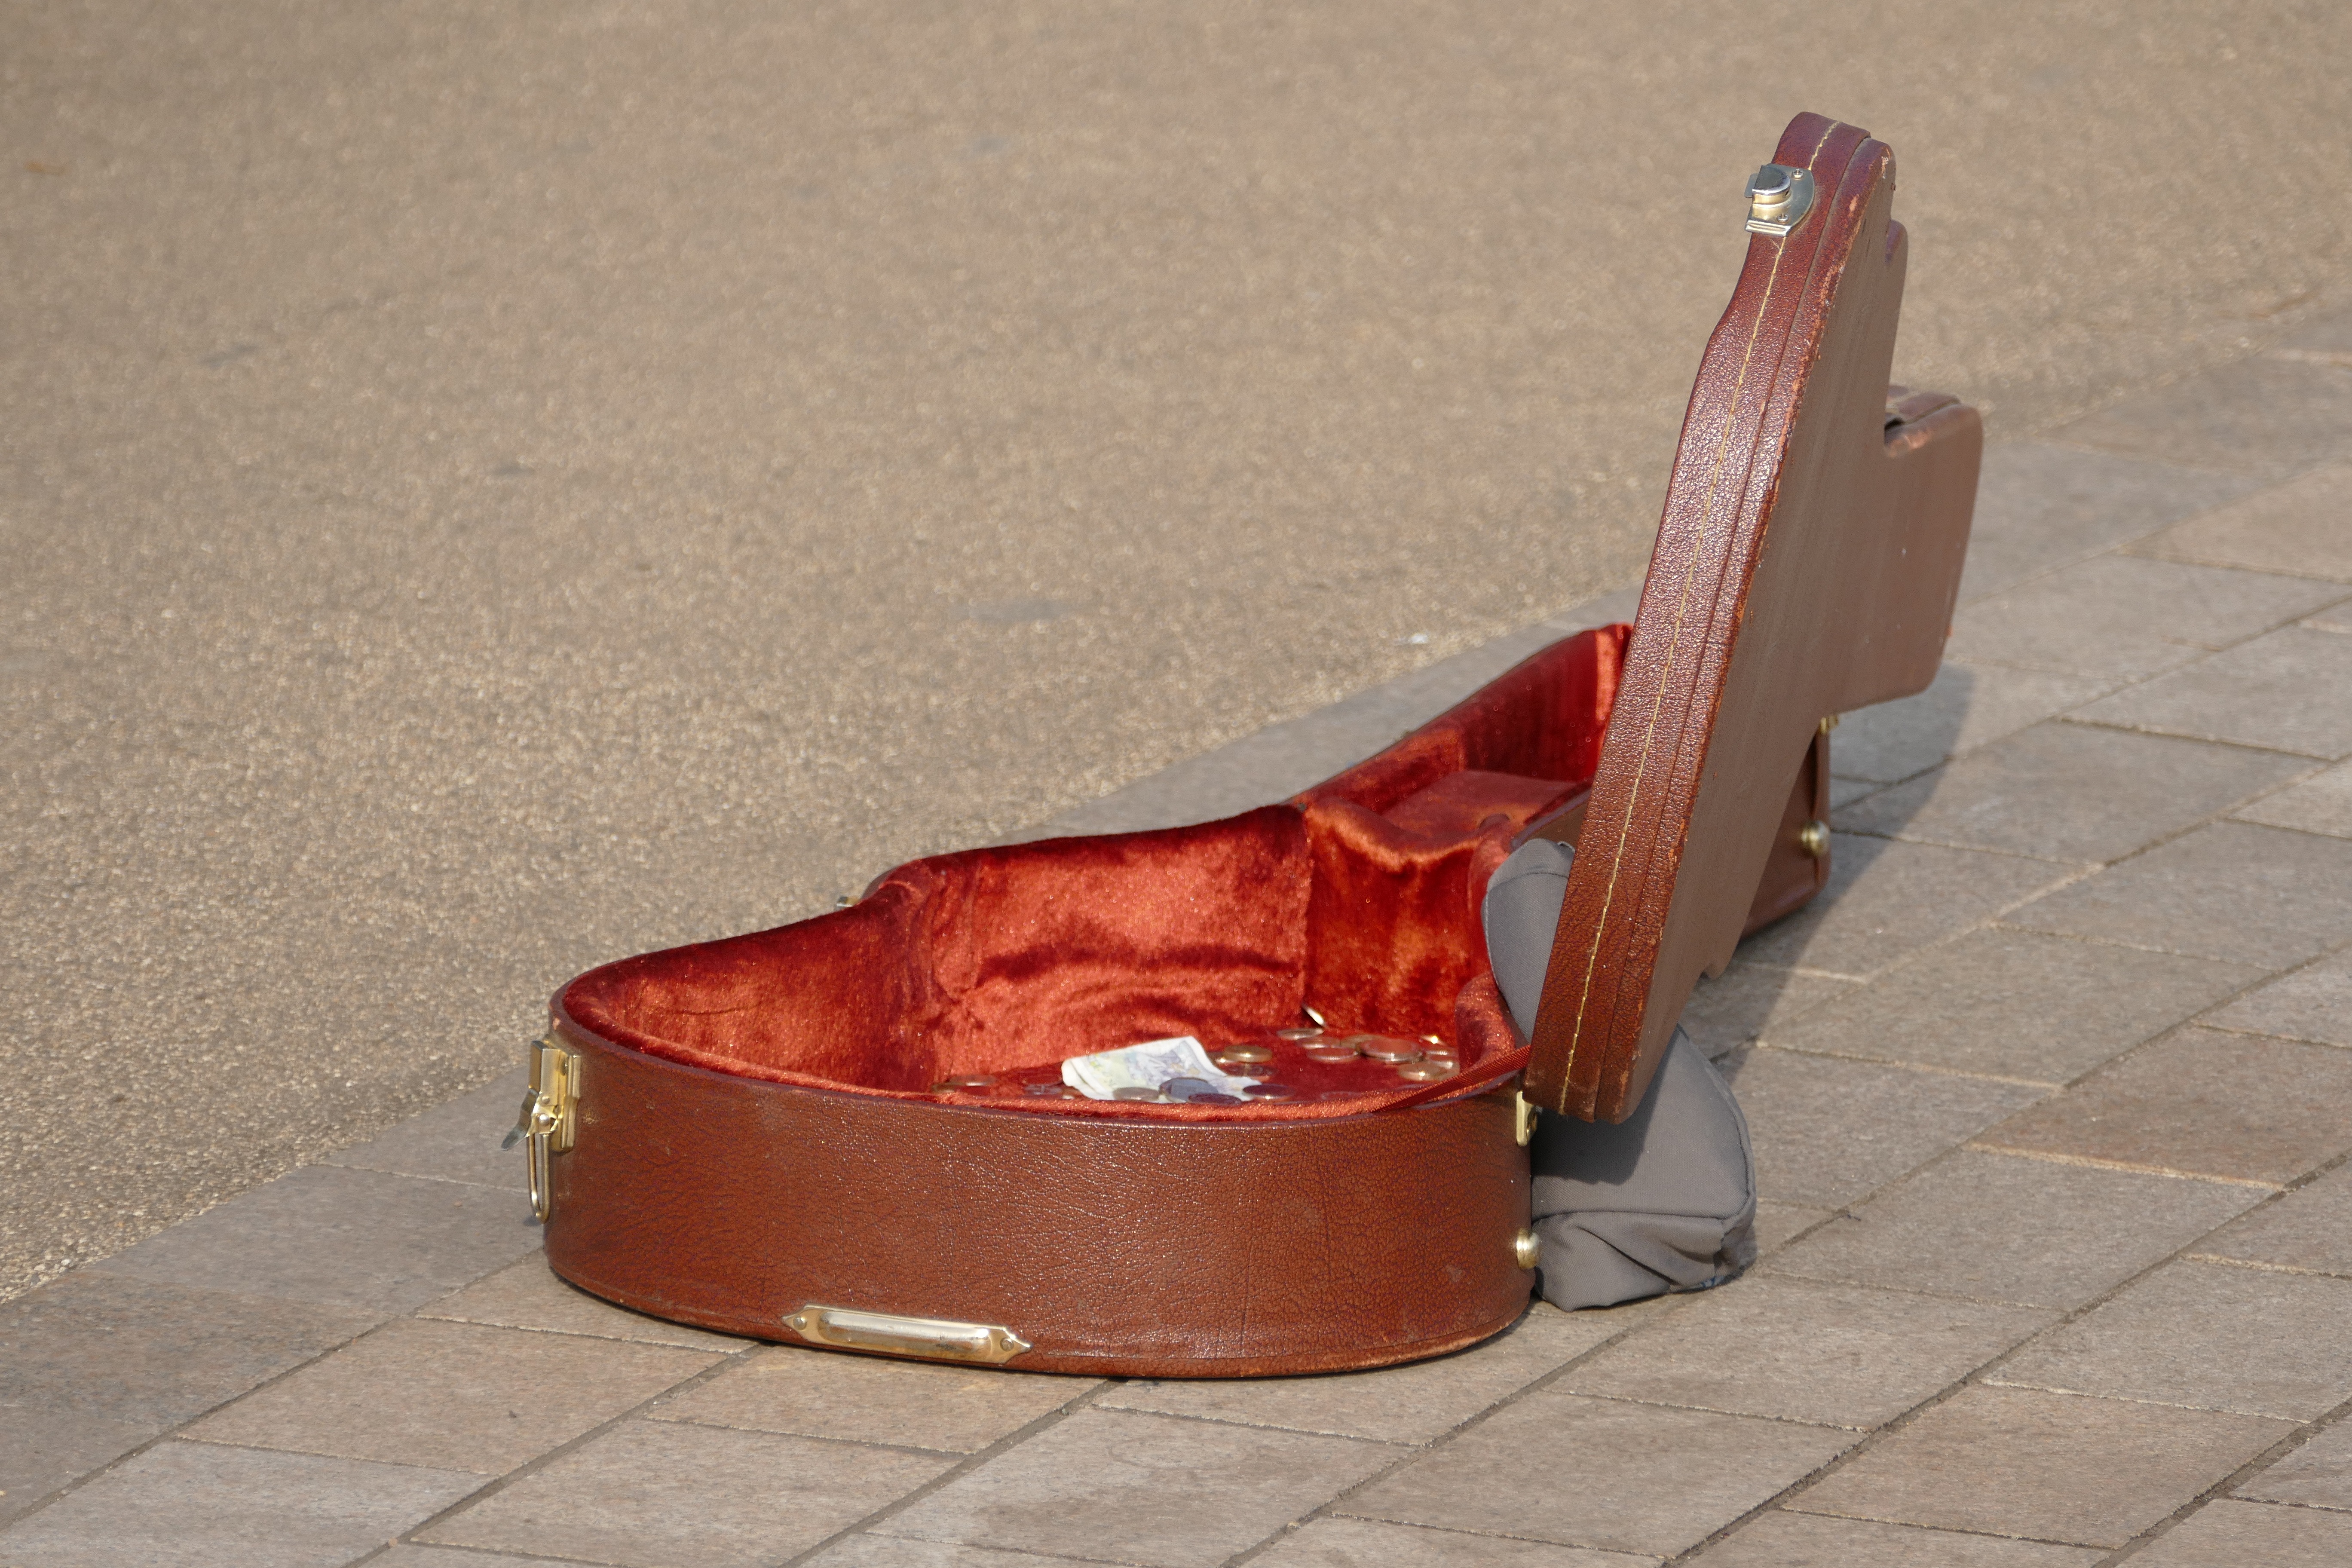
table, music, wood, guitar, red, equipment, instrument, musician, busking, furniture, lifestyle, outdoors, sculpture, musical, case, footwear, guitarist, shape, busker